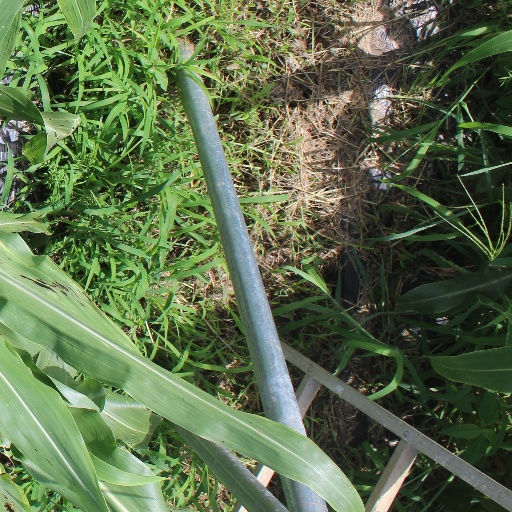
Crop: sorghum